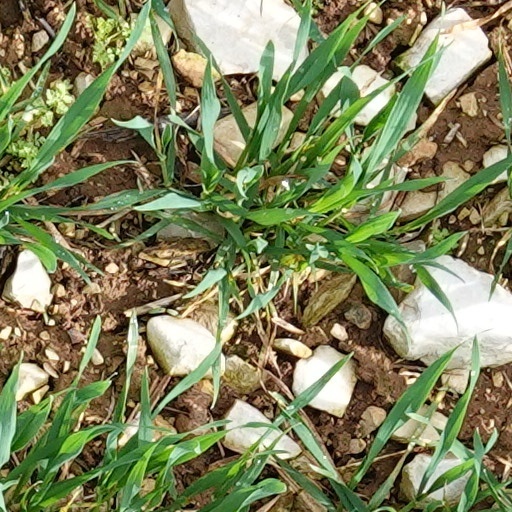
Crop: wheat